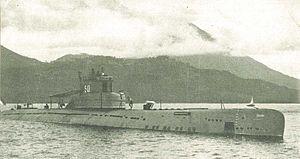
La Tentara Nasional Indonesia Angkatan Laut ou TNI-AL est la marine militaire de la République d'Indonésie. Ses effectifs sont d'un peu plus de 57 000 hommes.
La classe de sous-marin code OTAN Whiskey est une classe de sous-marins militaires construits par l'Union soviétique au début la guerre froide entre 1949 et 1958 à 275 exemplaires. Son concepteur est le bureau d'étude Rubin. Armés de torpilles, ils peuvent embarquer des missiles mer-sol P-5 Pityorka.